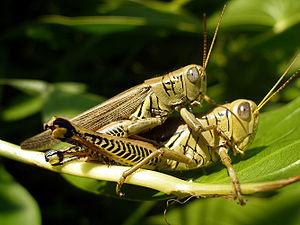
Le comportement sexuel permet la reproduction des espèces animales sexuées. Ce comportement change d'une espèce à l'autre, en raison des différences de l'organisation du corps et du système nerveux. La morphologie du corps et surtout l'organisation du système nerveux déterminent les caractéristiques du comportement sexuel.